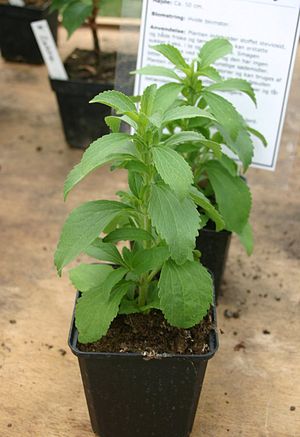
Sukkerplante
Sukkerplante (Stevia rebaudiana),